Monarchy of Spain

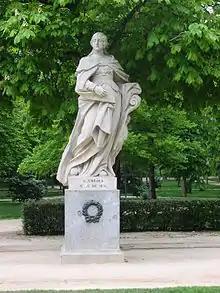
Statue of Queen Urraca in the Parque del Buen Retiro in Madrid. Urraca succeeded as queen in 1108.

According to Article 57 the Crown of Spain is inherited by the successors of King Juan Carlos I de Borbón through "male preference primogeniture". While drafting the new constitution, lawyer and liberal congressman Joaquín Satrústegui (1909–1992) insisted that the phrase "the legitimate heir of the historic dynasty" be included in the text to underscore that the monarchy was a historic institution predating the constitution or the prior regime.